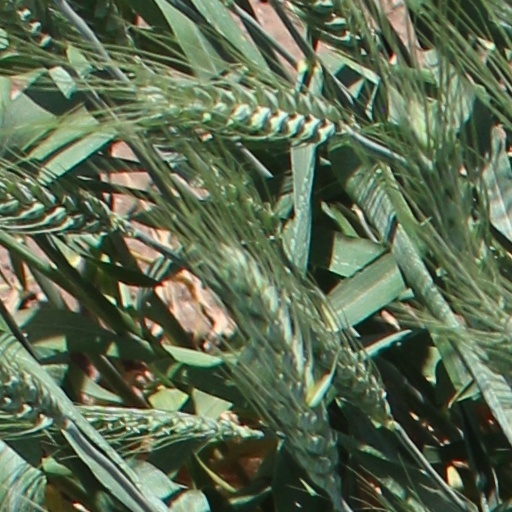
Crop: wheat